Liv Glacier

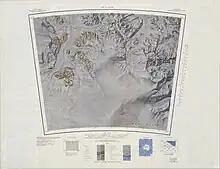
Upper course of the glacier (east of map)

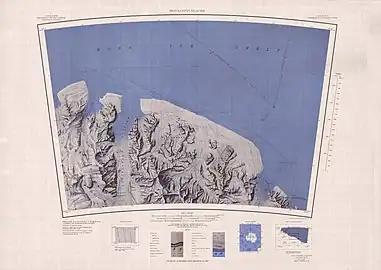
Mouth of the glacier (east of the map)

According to "Sailing Directions for Antarctica" (1960), "The Liv Glacier (85° S. 168° W.) reaches the Ross Ice Shelf on the western side of the Duncan Mountains. It is about 7 miles wide and trends southward about 40 miles to the polar plateau. The Fisher Mountains rise prominently forming the western wall, and the massif of Mount Fridtjof Nansen, about 13,156 feet high, forms the eastern flank of the Liv Glacier. The northern slopes of this sandstone and granite massif were investigated by Gould in 1929, and coal beds found. Many tributary or dendritic glaciers feed the Liv Glacier from the heights of the bordering mountains."